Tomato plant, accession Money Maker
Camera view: tilt-top (135 deg); turntable rotation: 240 degrees
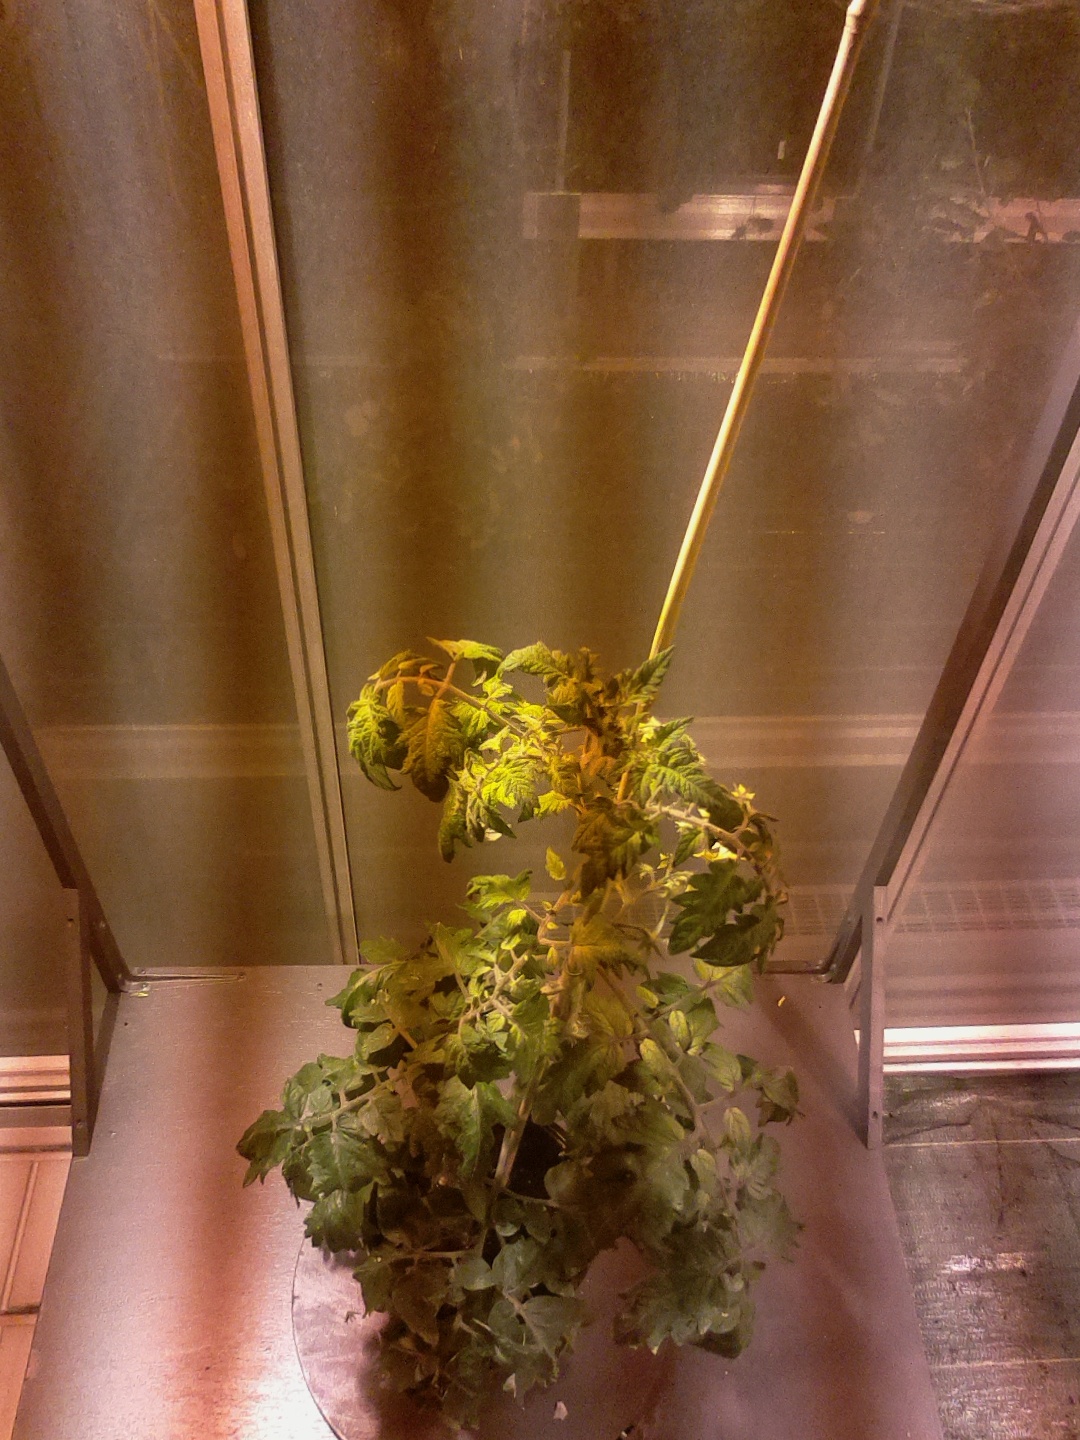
BBCH growth stage 69: End of flowering, 90%-100% of flowers open, more petals falling